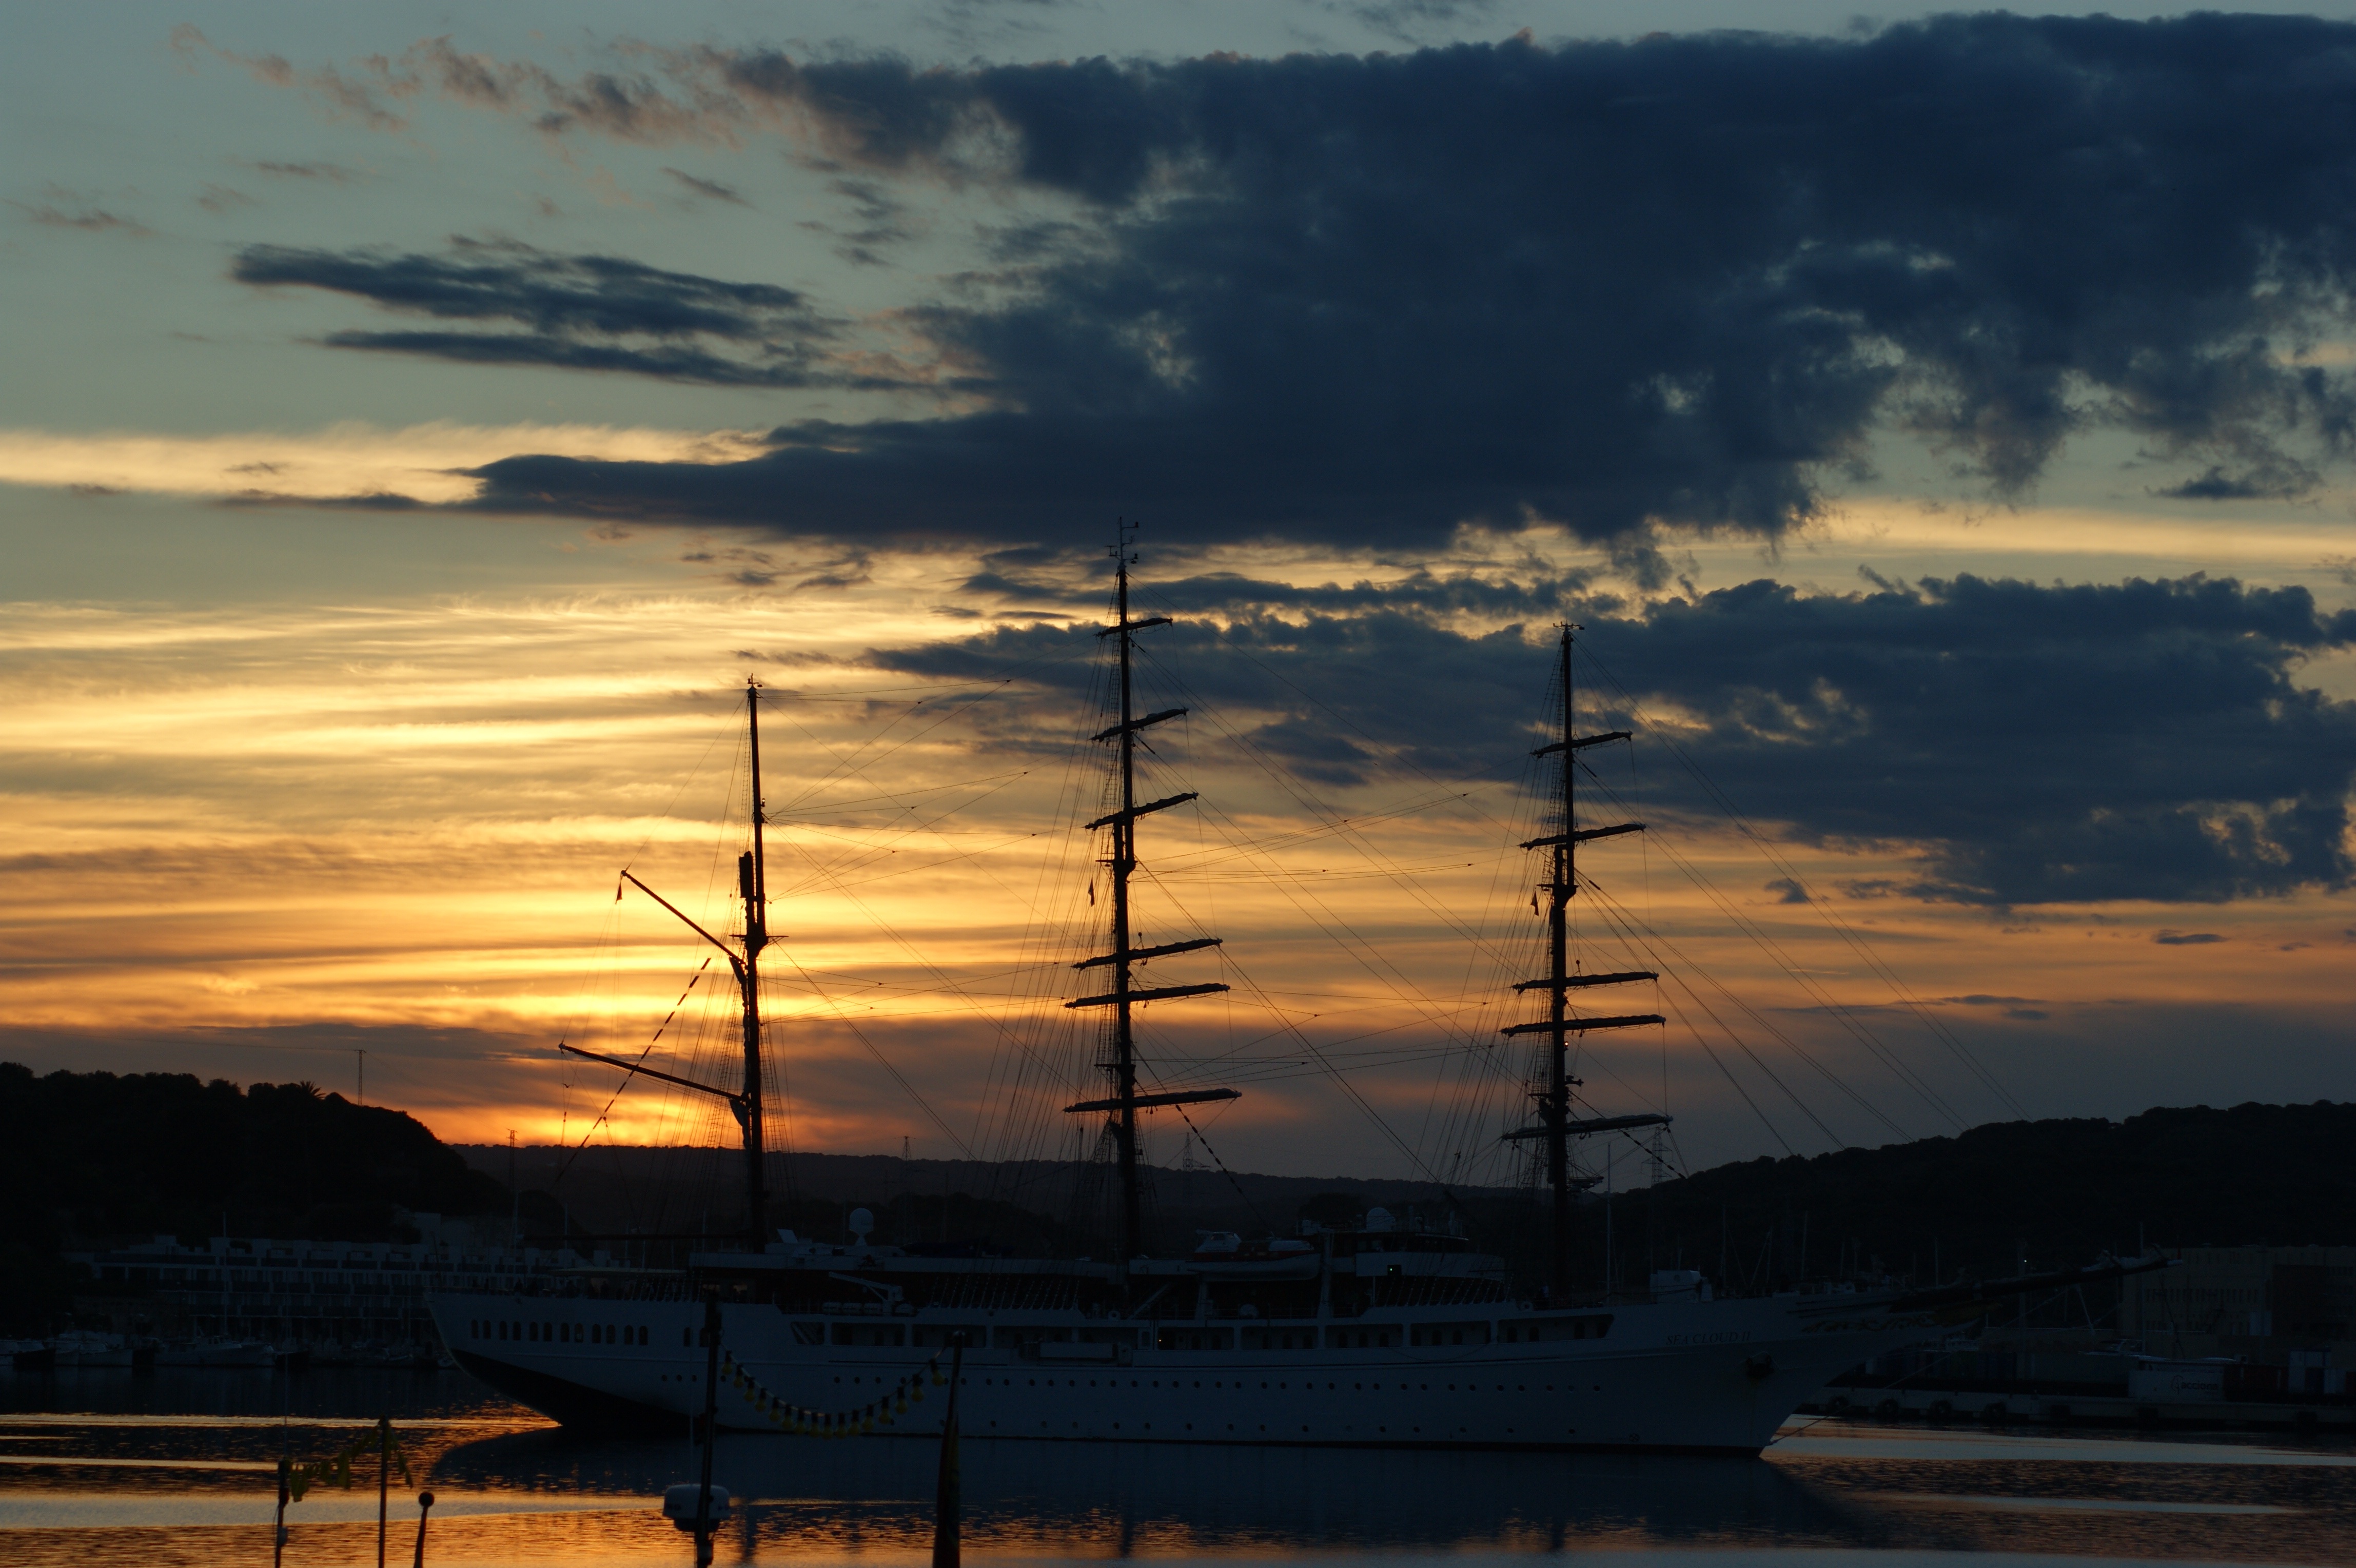
landscape, sea, nature, horizon, silhouette, cloud, sky, sun, sunrise, sunset, night, sunlight, morning, dawn, dusk, evening, reflection, mast, port, beauty, pink sky, afterglow, submit, mah n